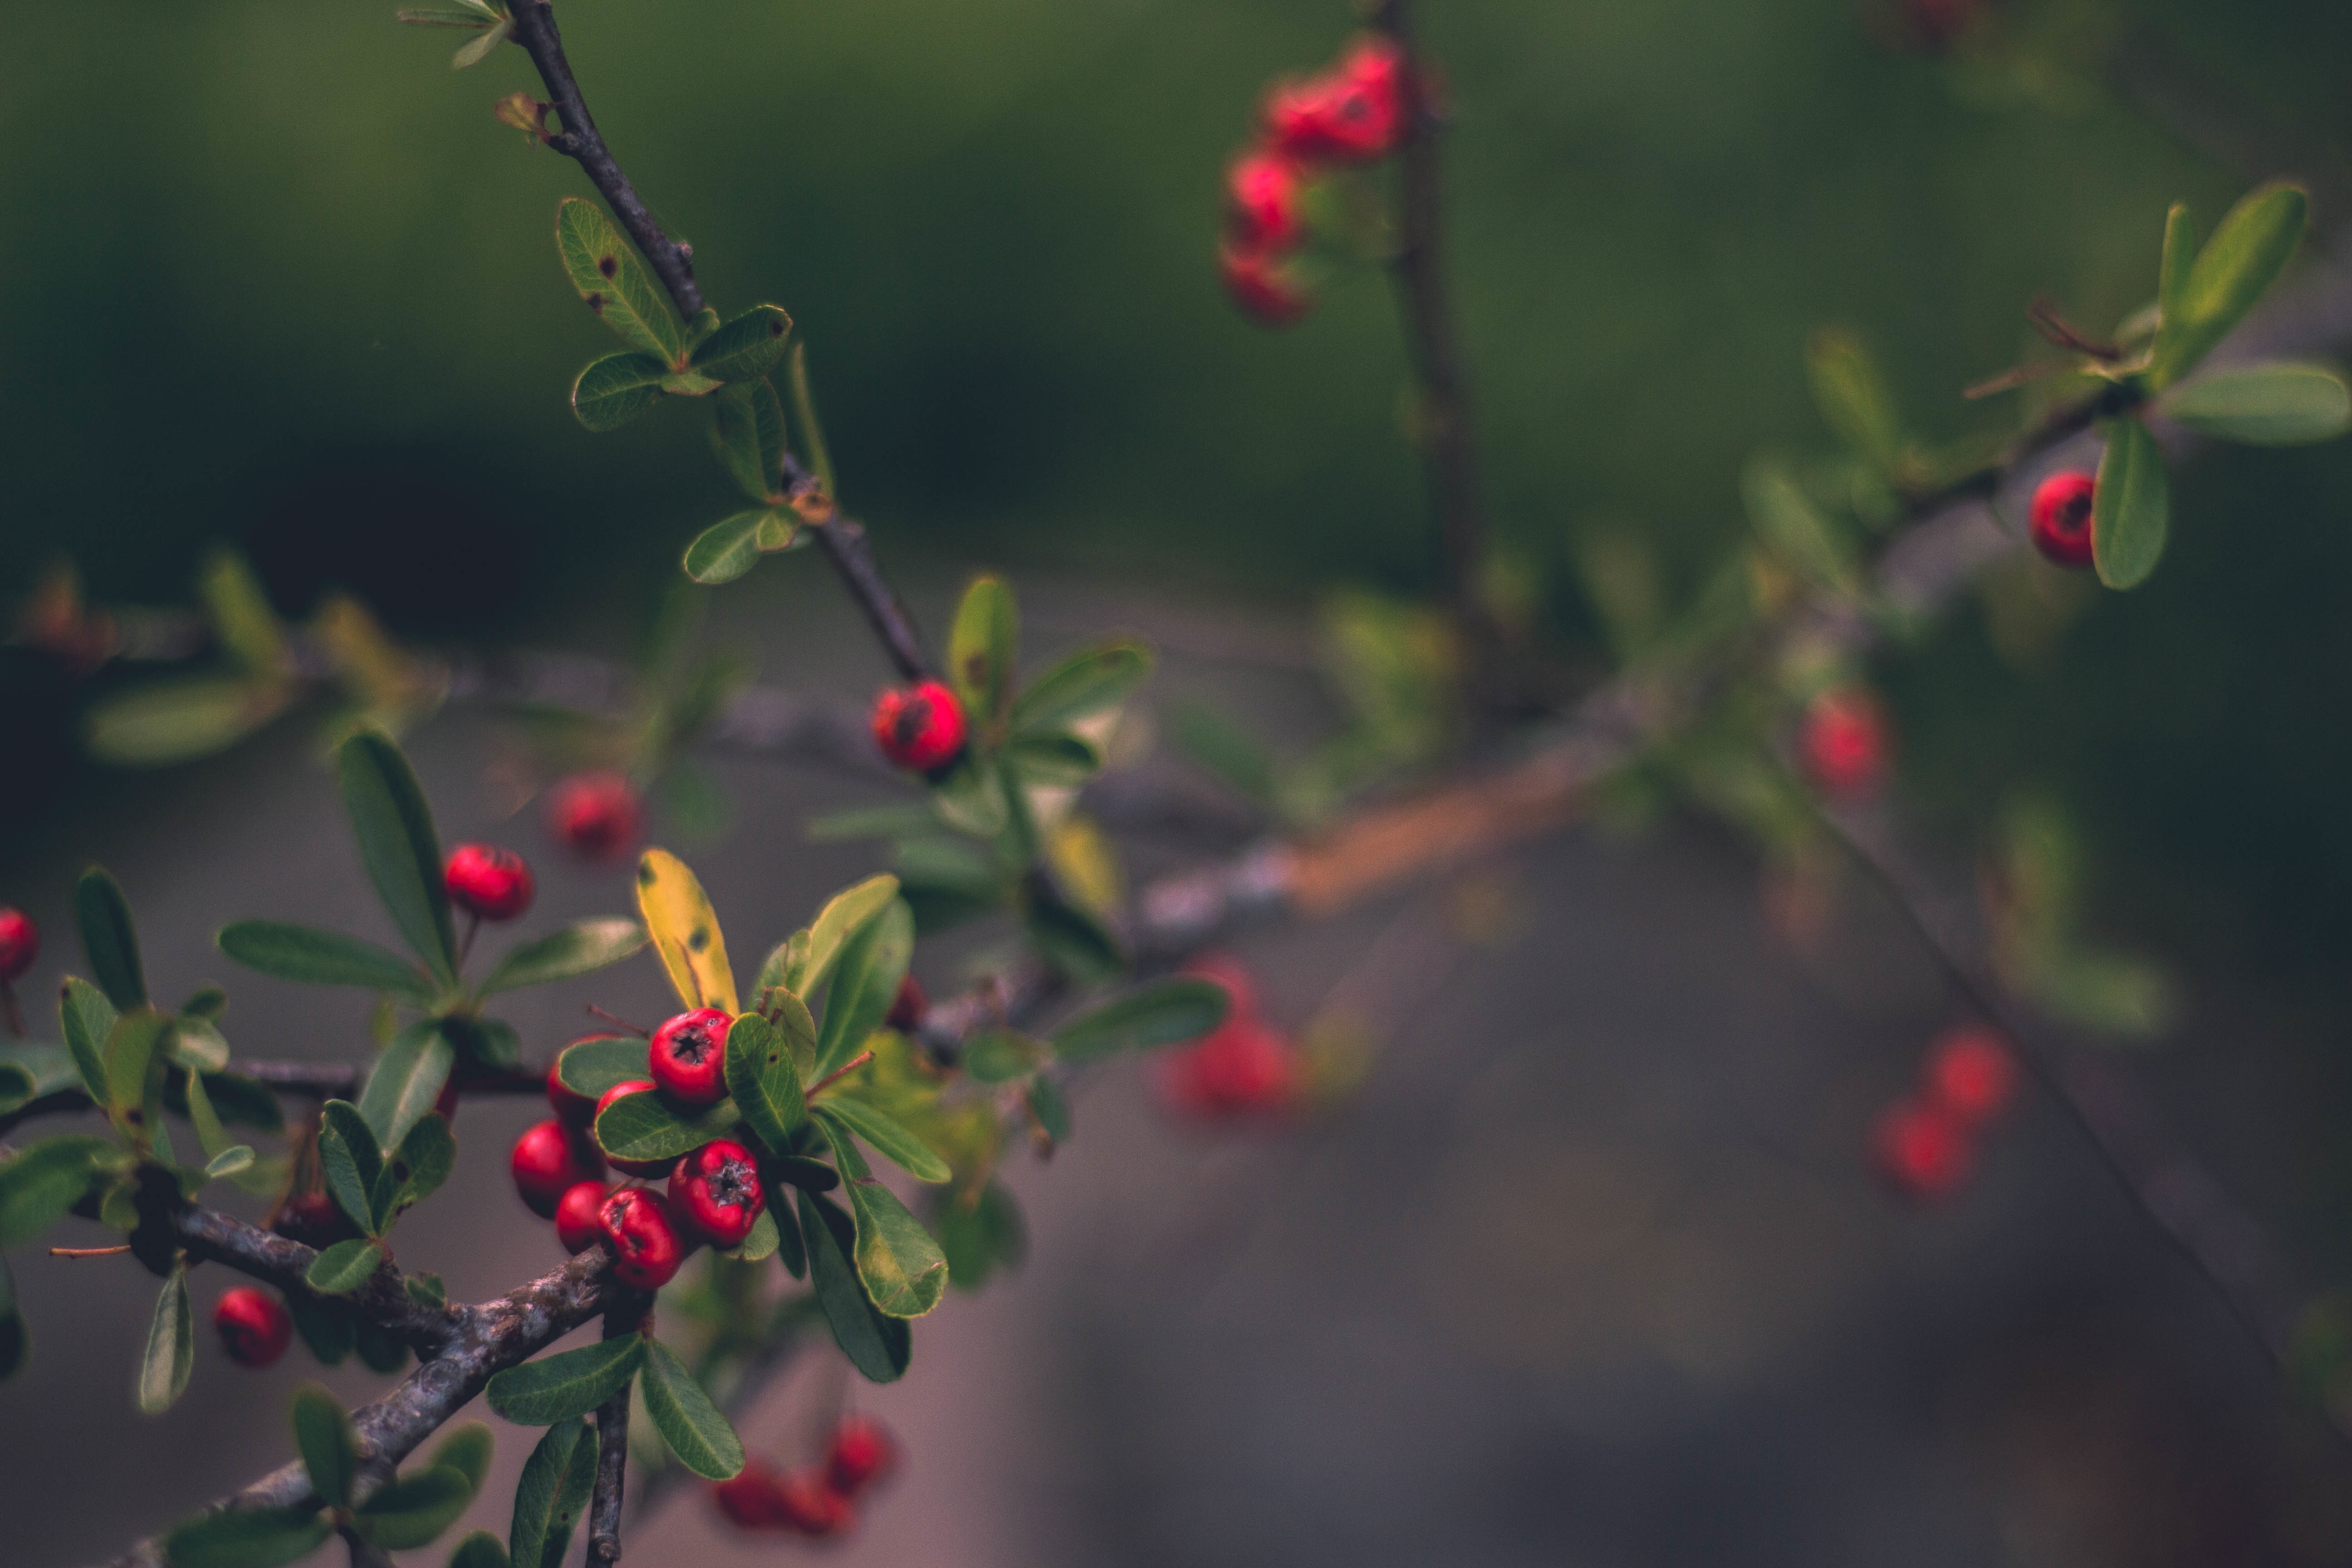
tree, nature, branch, blossom, plant, sunlight, leaf, flower, green, red, autumn, botany, flora, shrub, macro photography, flowering plant, land plant